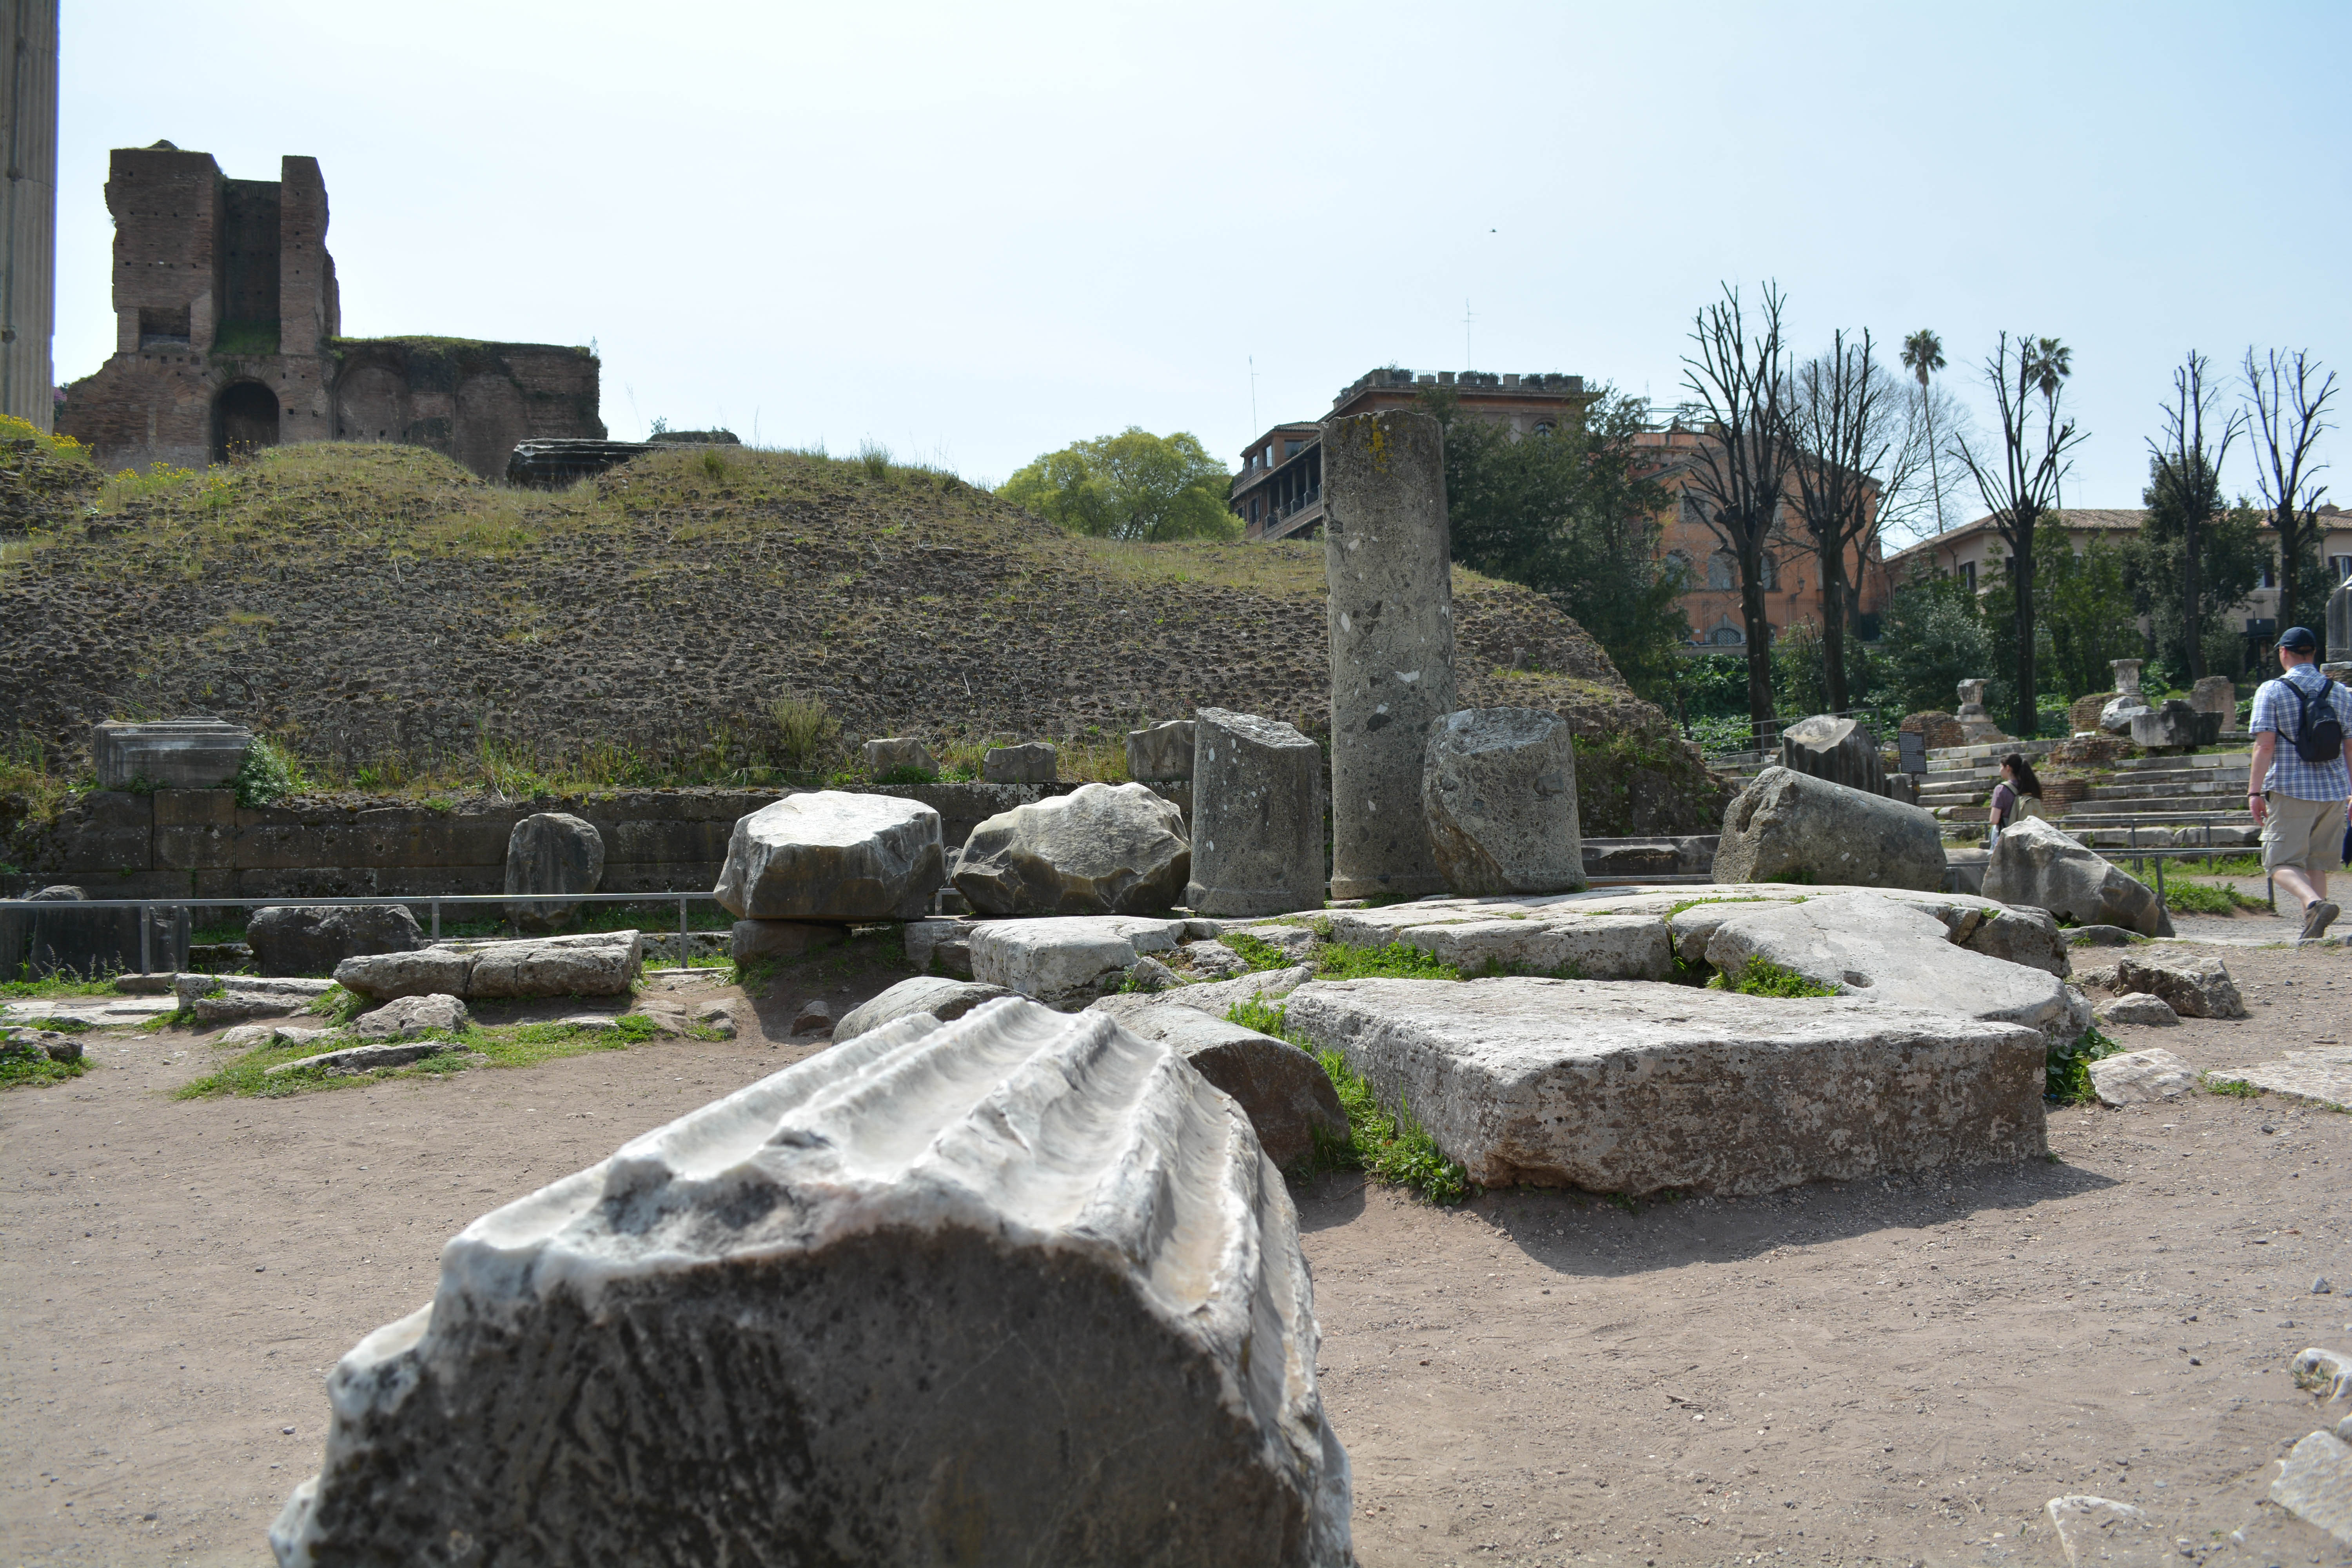
rock, wall, monument, fortification, ruins, archaeological site, ancient history